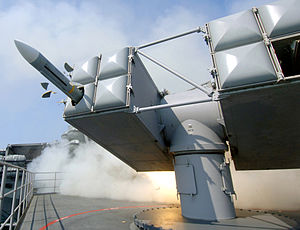
RIM-7 Sea Sparrow
Affyring af et RIM-7 Sea Sparrow
RIM-7 Sea Sparrow er et skibsaffyret, radarstyret luftforsvarsmissil. Missilet er en videreudvikling af AIM-7 Sparrow-missilet. Missilet er fremstillet i USA af Raytheon-koncernen.